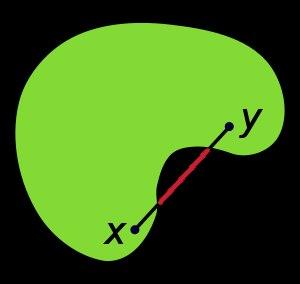
Un objet géométrique est dit convexe lorsque, chaque fois qu'on y prend deux points A et B, le segment [A, B] qui les joint y est entièrement contenu. Ainsi un cube plein, un disque ou une boule sont convexes, mais un objet creux ou bosselé ne l'est pas.